Howard Chaykin

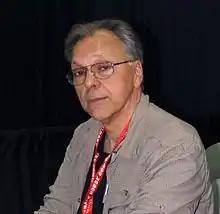
Chaykin at Special Edition NYC in Manhattan

Howard Victor Chaykin (born October 7, 1950) is an American comic book artist and writer. Chaykin's influences include his one-time employer and mentor, Gil Kane, and the mid-20th century illustrators Robert Fawcett and Al Parker.